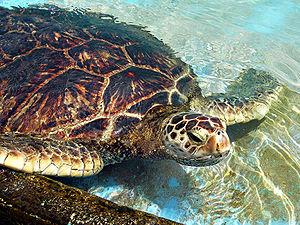
Chelonia mydas, unique représentant du genre Chelonia, est une espèce de tortues de la famille des Cheloniidae. En français, elle est appelée Tortue verte ou Tortue franche.